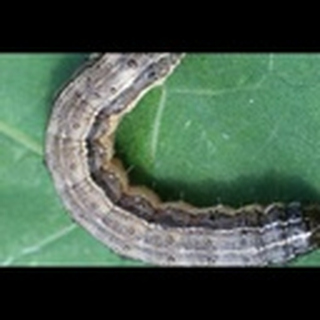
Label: cotton_army_worm